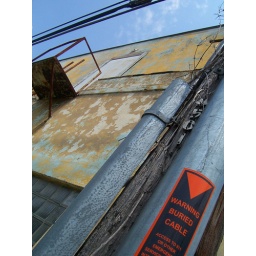
Closeup of a telephone pole outside an abandoned building. More infrastructure slowly decaying in East Austin, Texas.